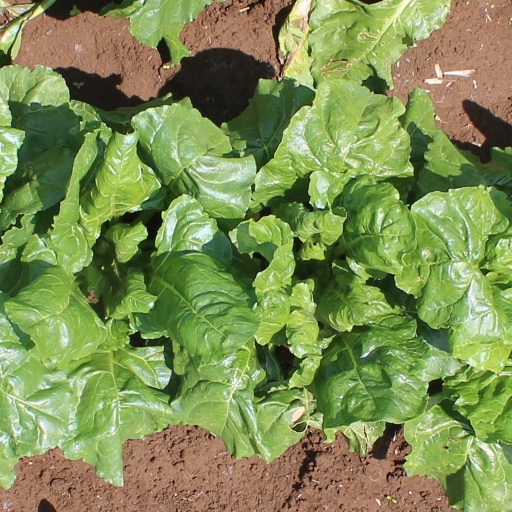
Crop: sugar beet